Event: Nepal Earthquake
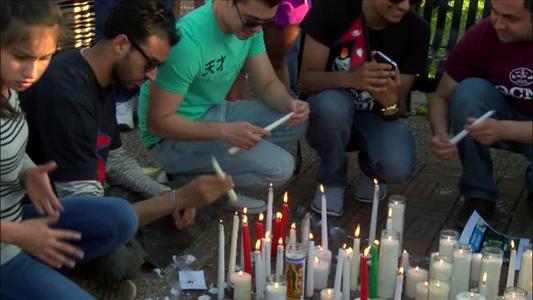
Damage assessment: no_damage